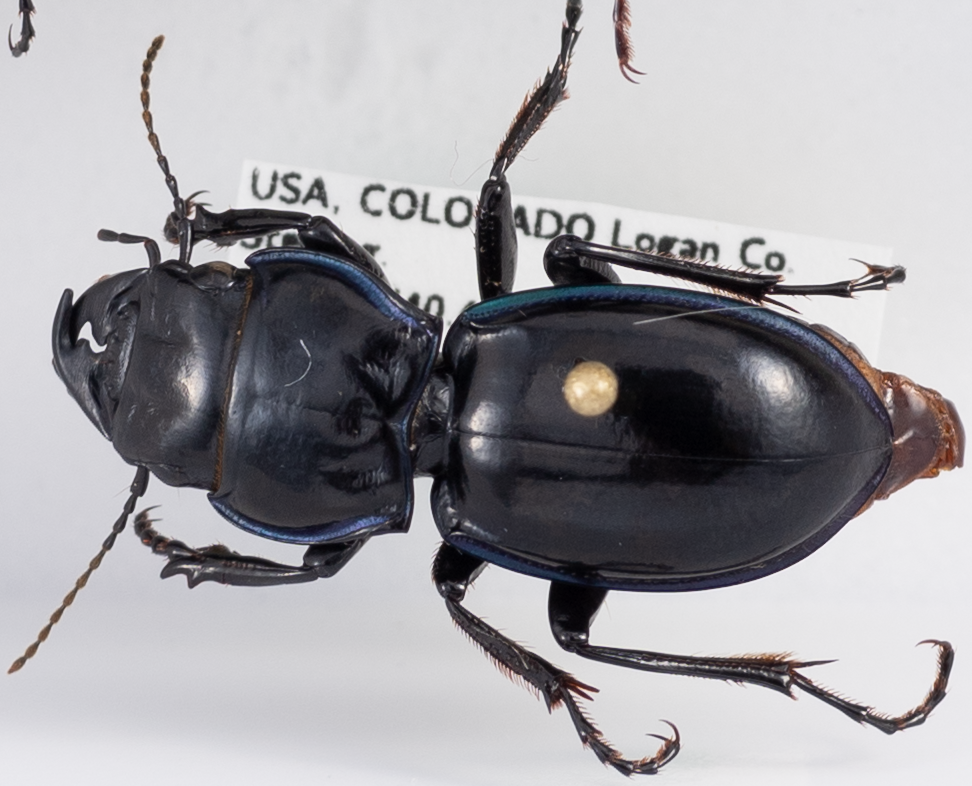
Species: Pasimachus elongatus
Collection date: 2020-08-26
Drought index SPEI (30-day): -1.852
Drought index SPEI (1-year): -1.45
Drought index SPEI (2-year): -1.01